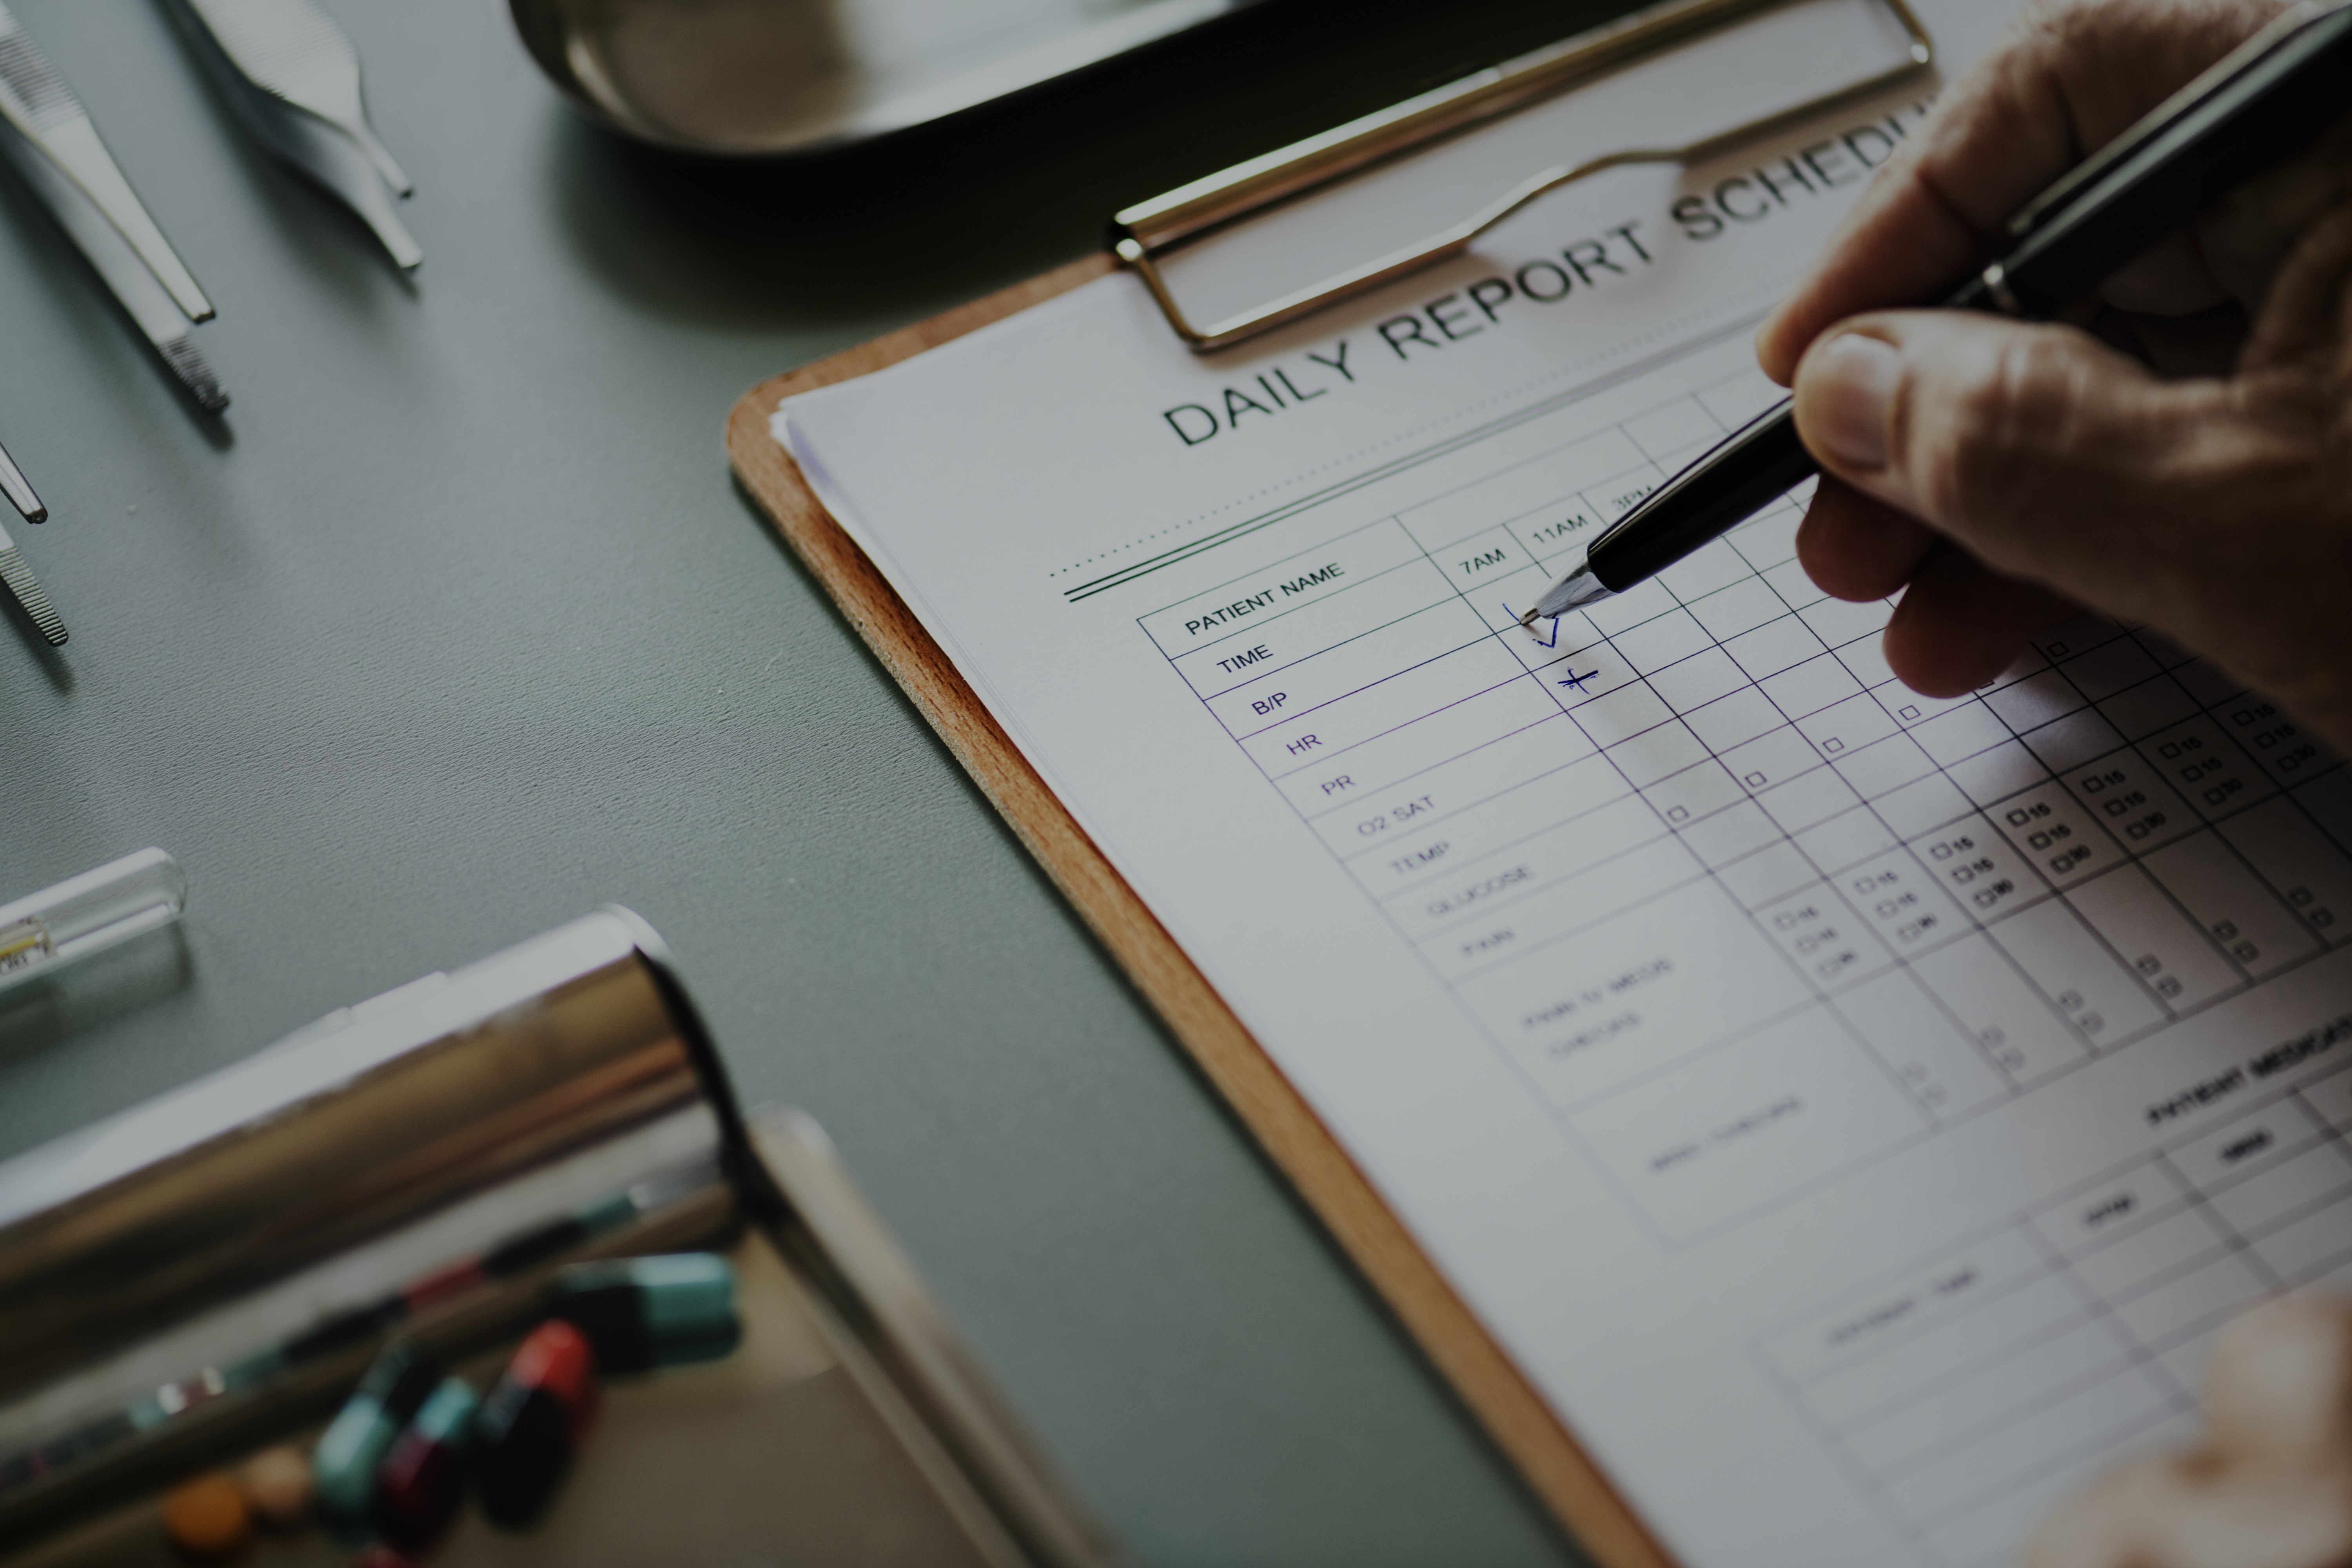
america, american, application, care, caucasian, checking, checklist, clinic, closeup, daily report, data, diagnosis, doctor, english, european, form, german, hand, health, healthcare, healthy, hospital, illness, information, medical, medical care, medication, medicine, nurse, paper, patient, pen, report, russian, schedule, sickness, symptom, tick, treatment, wellbeing, wellness, westerner, white, working, writing, font, office supplies, material